Nahar Singh Mahal

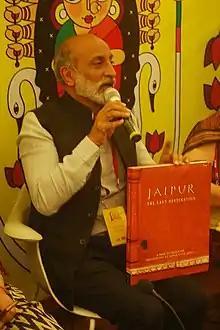
Aman Nath with his book "Jaipur: The last Destination"

Government of Haryana entrusted its restoration to the well-known specialists and Aman Nath. Aman Nath, a founding member of INTACH, and his French business partner Francis Wacziarg, are conservationists and the founders of Neemrana Hotels.